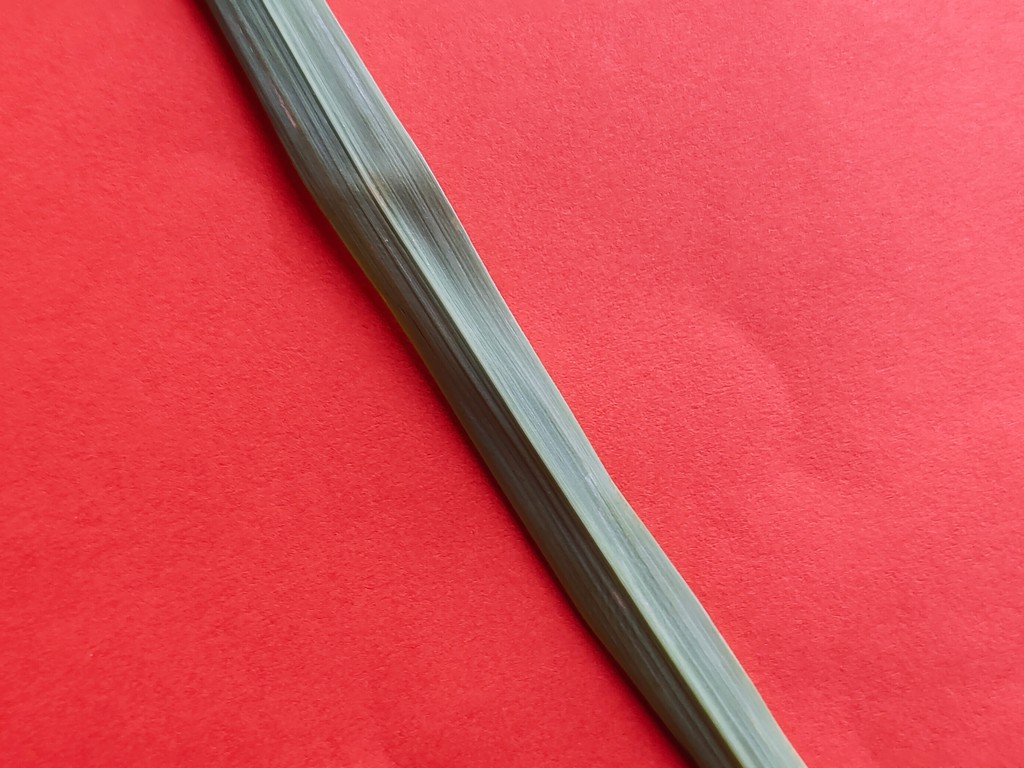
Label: Healthy